August Arthur Petry

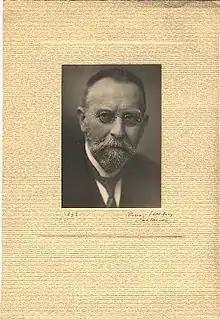
August Petry

August Arthur Petry (1858, Tilleda - 1932 Nordhausen) was a German botanist and entomologist specialising in Microlepidoptera.